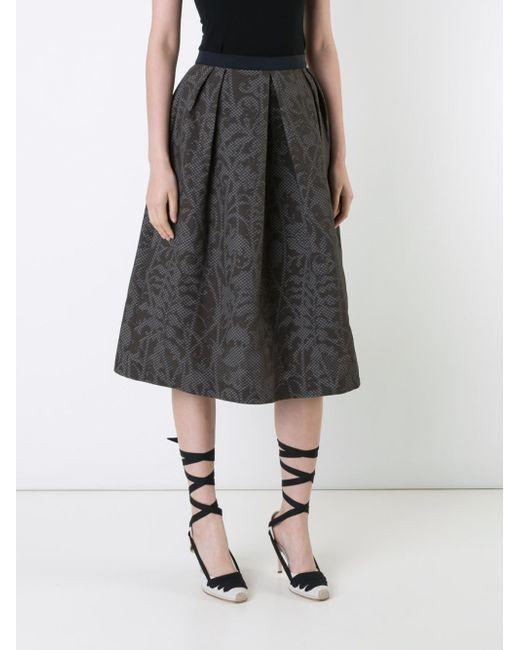
Grauer Rock mit Blumenmuster für Damen